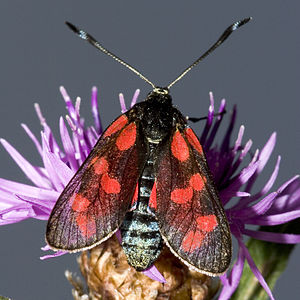
Seksplettet køllesværmer / Kilder/Henvisninger
Seksplettet køllesværmer
Seksplettet køllesværmer er en natsværmer i familien køllesværmere. Den er lokalt almindelig i Danmark, hvor den træffes på tørre og sandede steder, såsom blomsterrige skovstier og -lysninger, grøftekanter, overdrev og tørre enge. Den flyver om dagen, gerne i stærk solskin, fra omkring starten af juli til hen i august. Den har seks røde pletter på sine ellers sorte forvinger. Bagvingerne er røde med en smal sort yderrand. Den seksplettede køllesværmer er den største af de 9 arter, der er fundet i Danmark, med et vingefang på 28-35 mm.